Tamale, Ghana

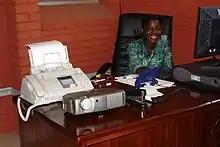
Tamale Metropolitan District's office

Historically ruled by a rural agriculture system, Tamale's economy in recent times have diversified into many different sectors. Most of Tamale's population is employed in agriculture, although the common droughts in the region have threatened this sector. Other popular sectors including trading, teaching, and manufacturing. Even though the economy is considered diverse, Tamale suffers from a high unemployment rate and high rates of poverty. There is also a small amount of NGOs operating in the city.